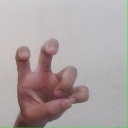
अक्षर: छ